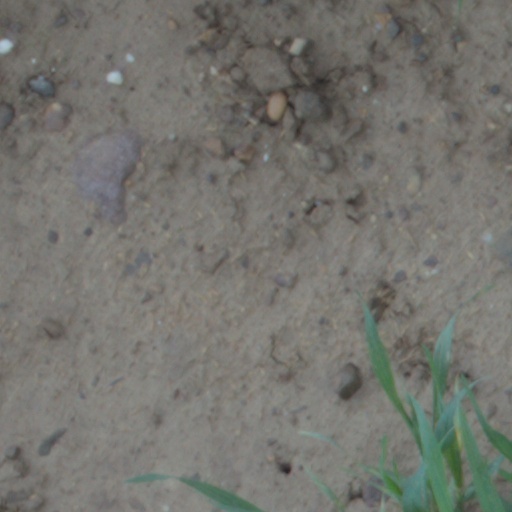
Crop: wheat